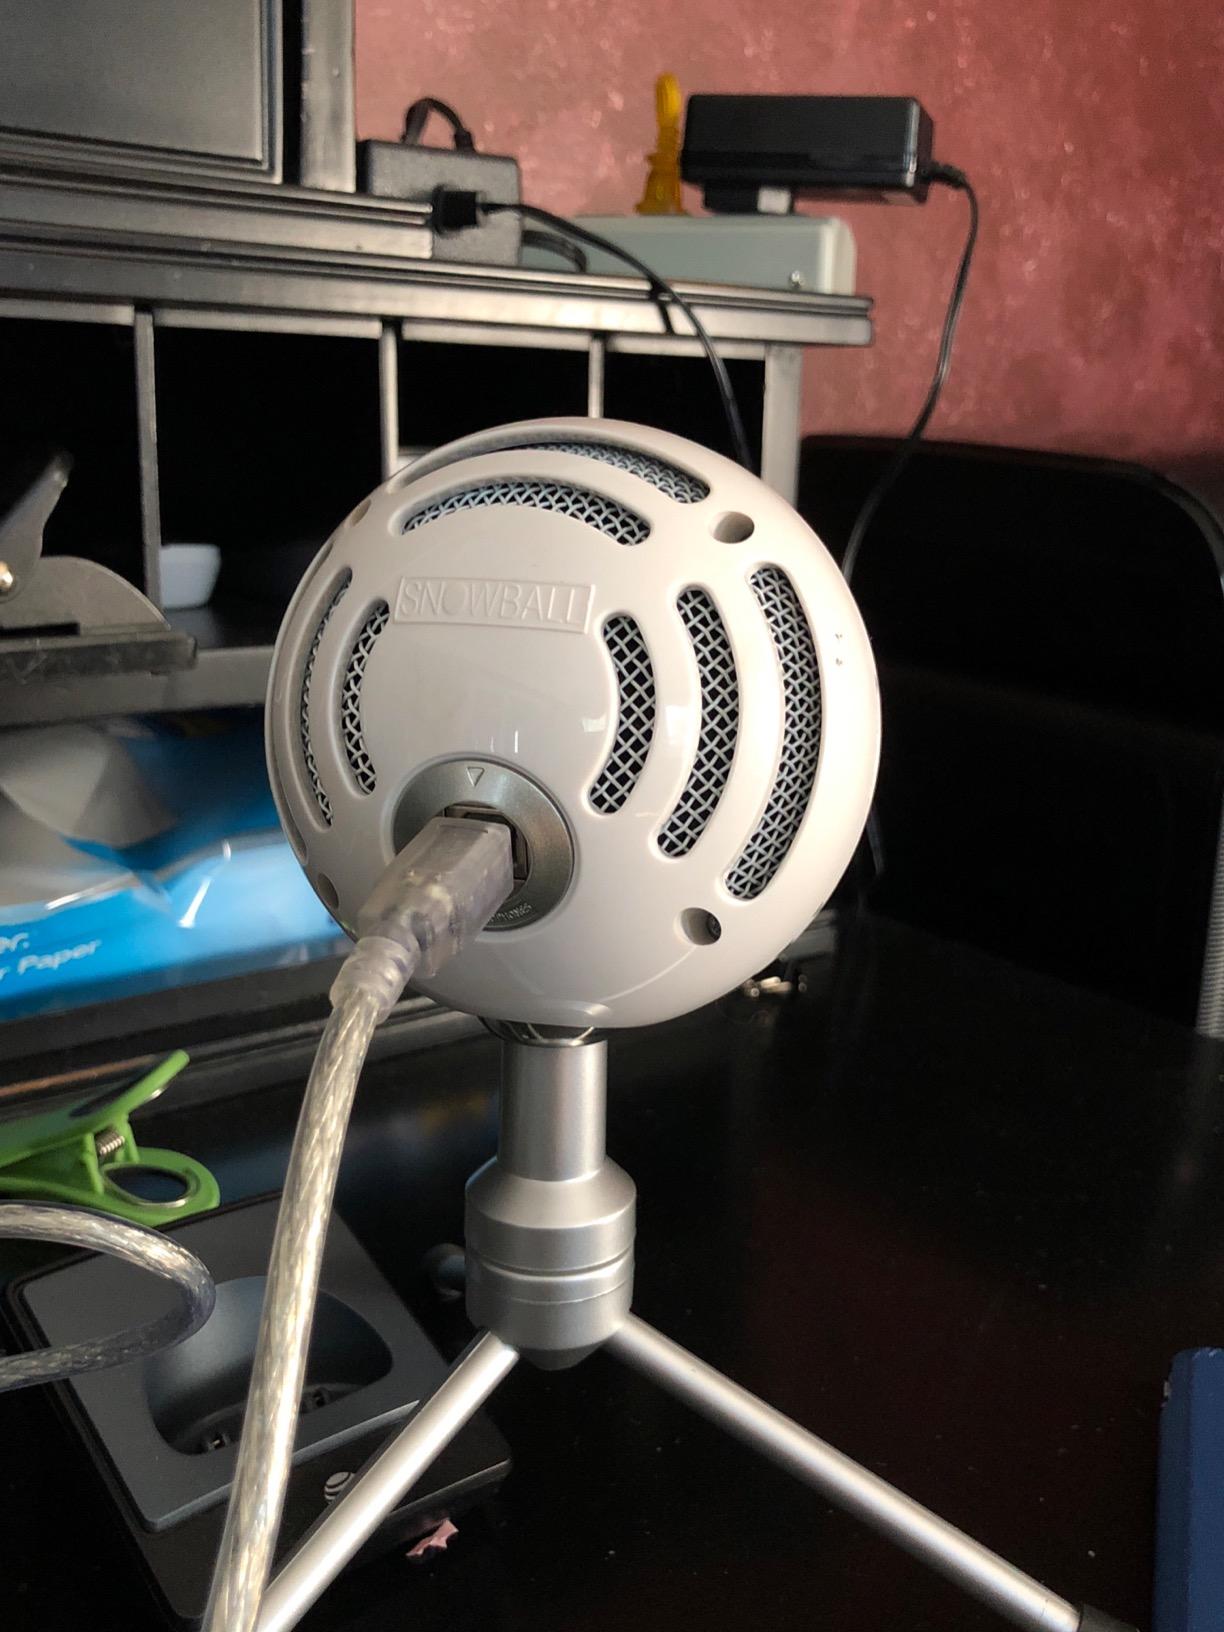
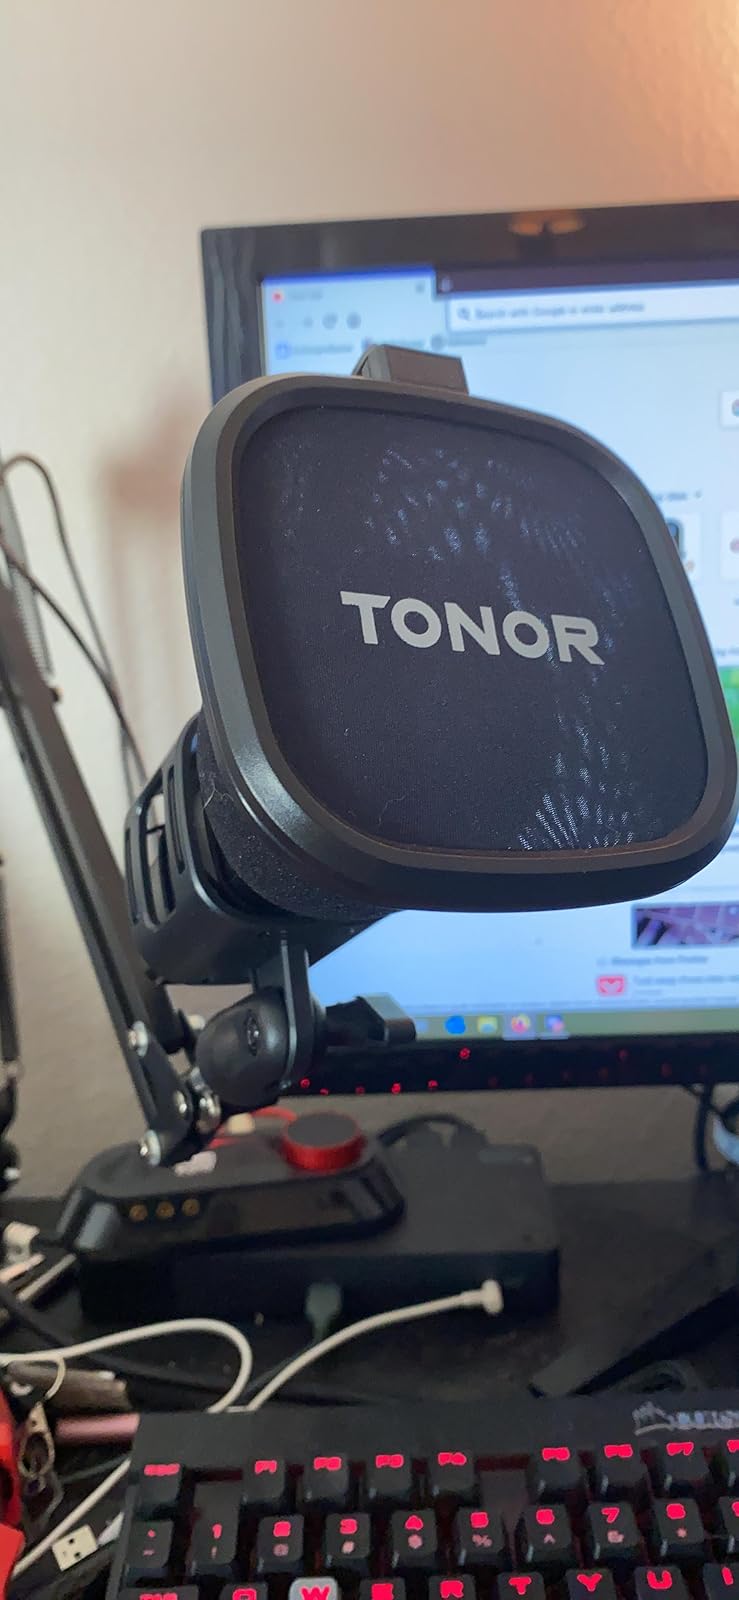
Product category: microphone
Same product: no